Agra Hadig

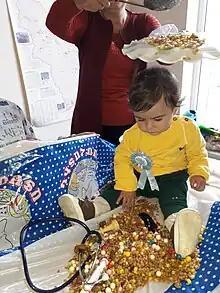

Agra Hadig or Atam Hatik is a ceremony in Armenian culture commemorating the first tooth coming in of a newborn baby. In the ceremony, the young baby is set before several symbolic items relating to different professional vocations. Whichever item the child first selects is meant to indicate what profession the child will likely gravitate towards as they grow up. Traditionally, the mother next sprinkles wheat over the child to wish for fruitfulness. The combination is meant to represent the spiritual connection between "Agra" (teeth) and "Hadig" (wheat).